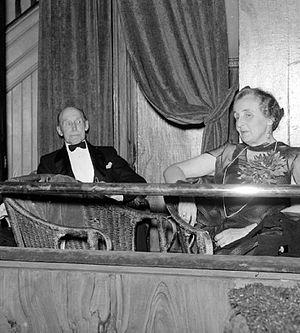
Hugh Andrew Montagu Allan (1860-1951) et Marguerite Ethel Mackenzie (1873-1957), assis au balcon du «His Majesty's Theatre», situé au 1421, rue Guy à Montréal, à la première de Ethel Barrymore.